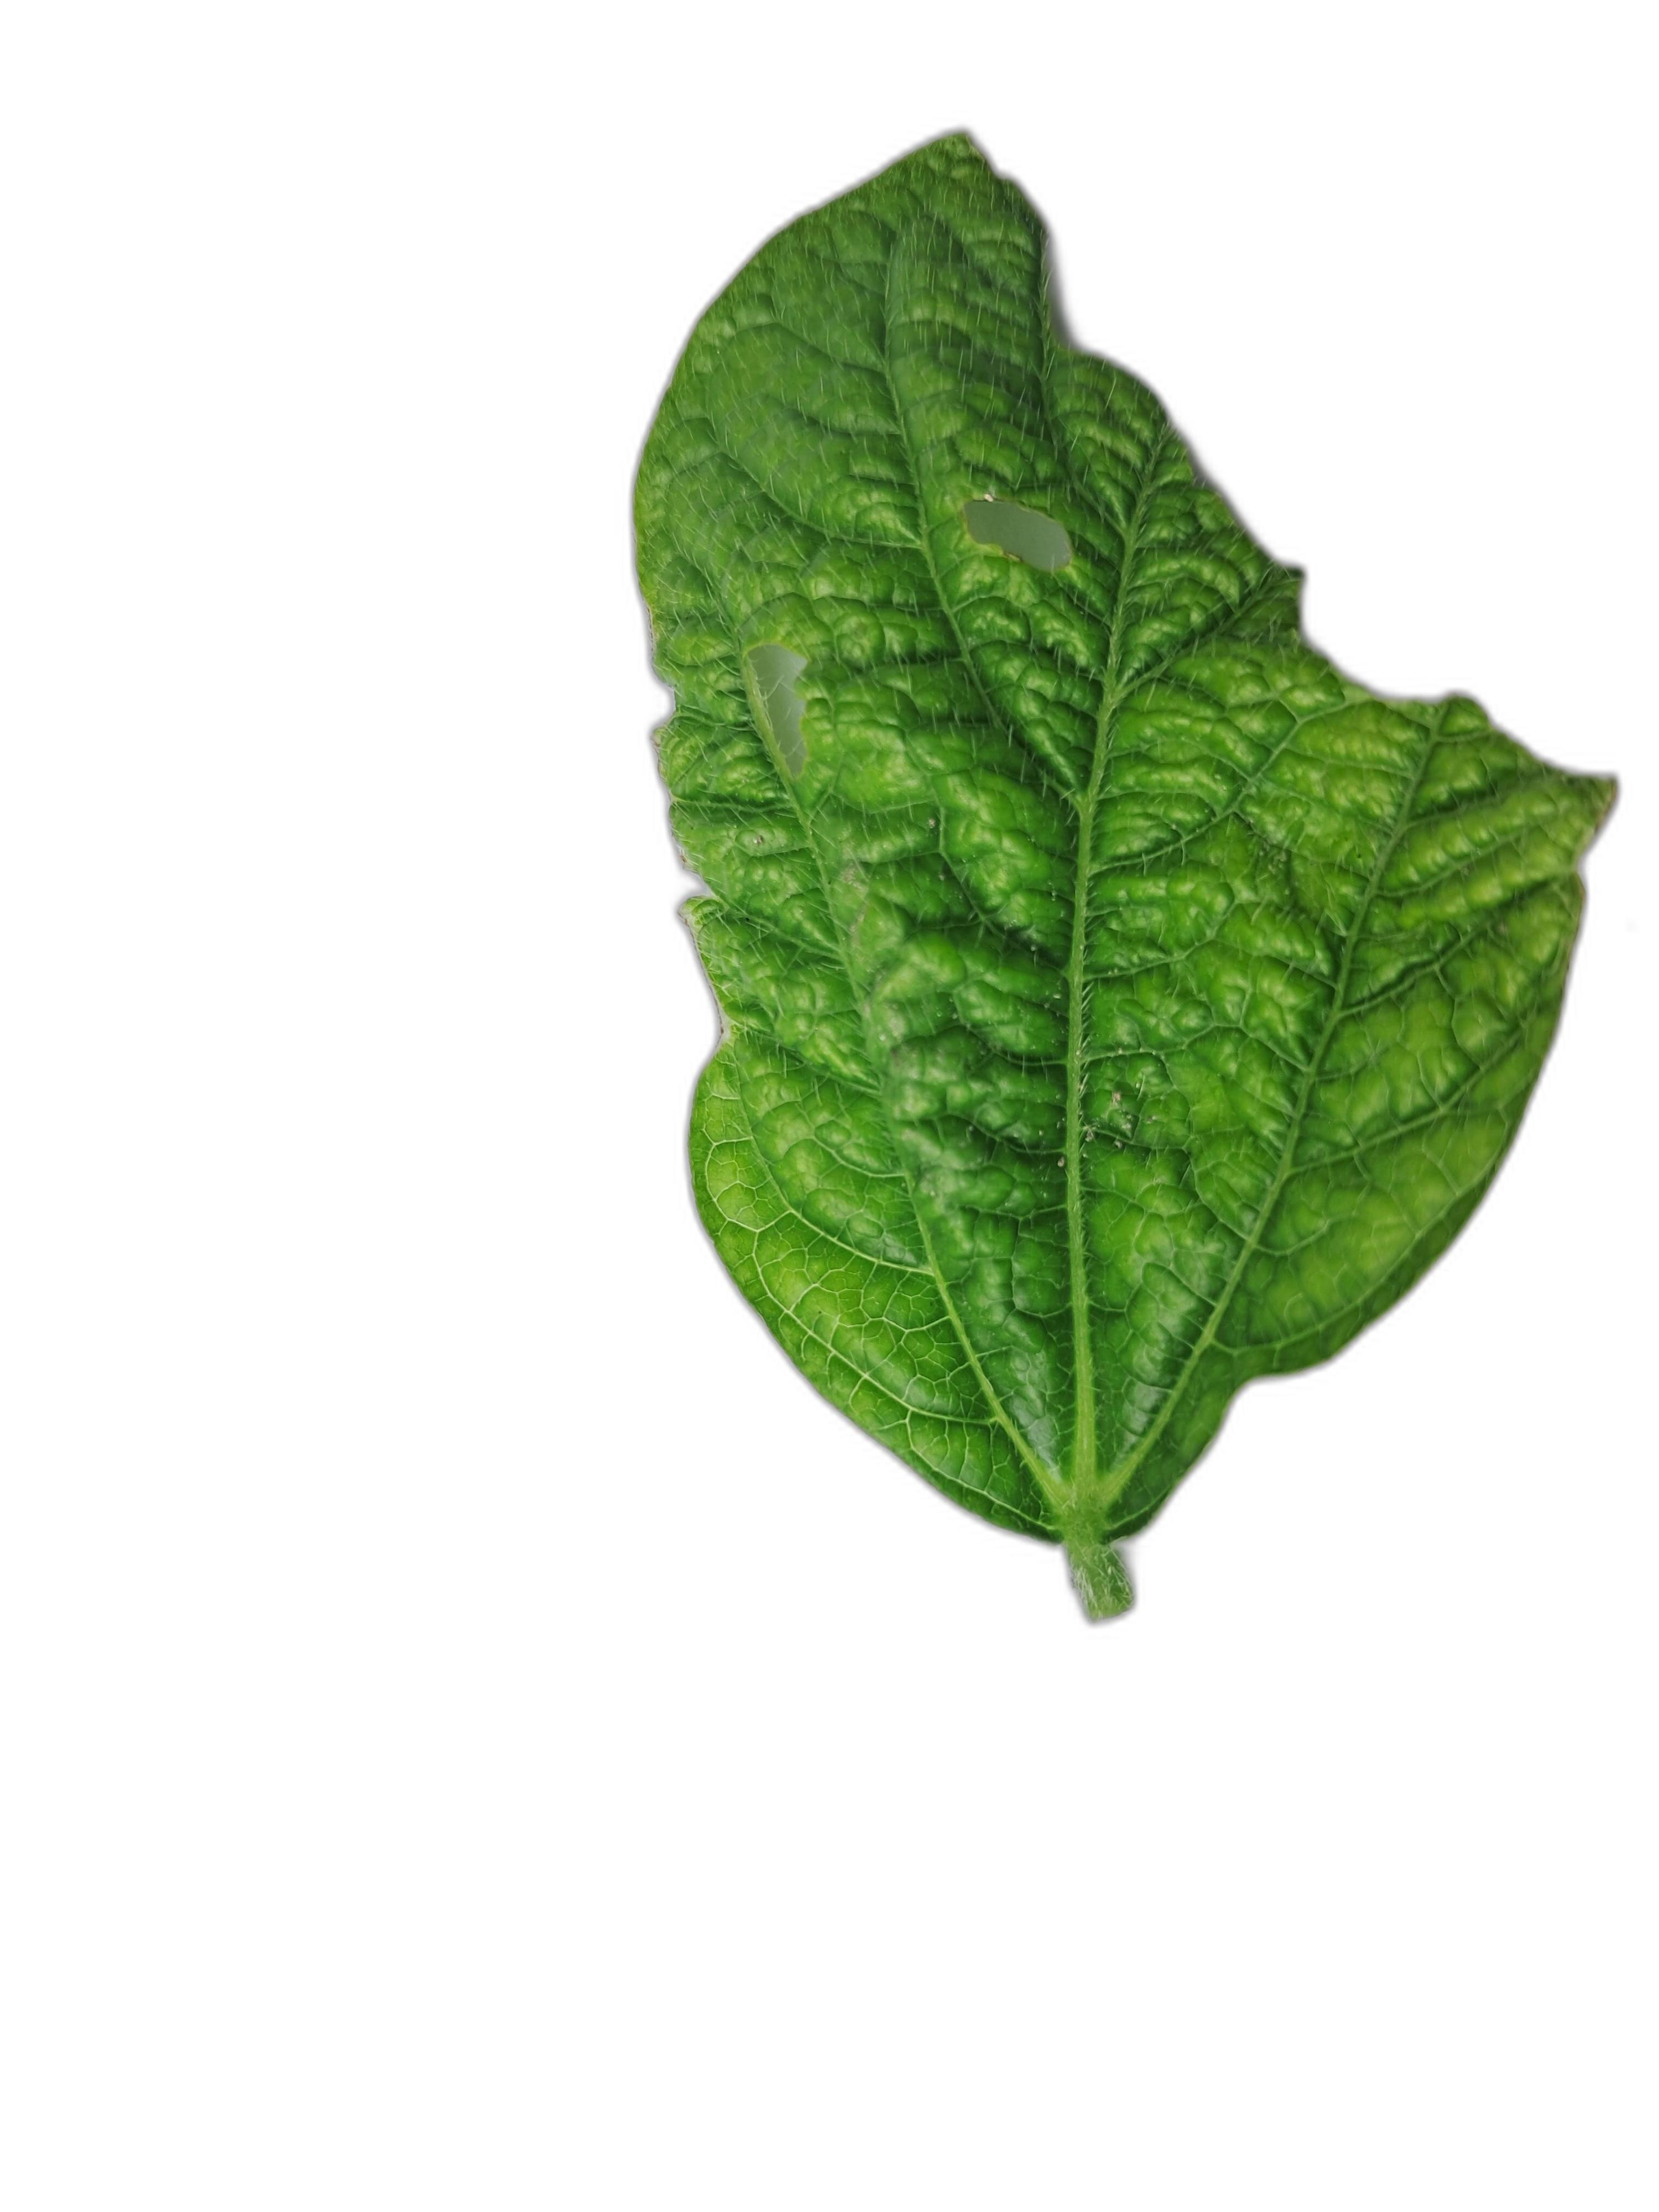
Label: Leaf Crinkle